Wu Sangui

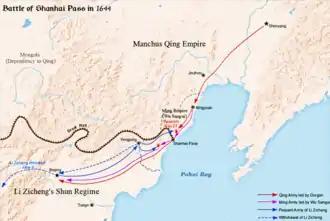
Battle of Shanhai Pass in which Wu Sangui surrendered to Qing dynasty

Wu, however, was enraged by Li's capture of his family and the looting of Beijing. He killed Li's envoy, wrote back to his father, scolding him for his disloyalty, and sent several generals to pretend to pledge allegiance to Li. Aware that his force alone was insufficient to fight Li's main army, Wu wrote to the Manchu prince-regent Dorgon for military support, under the condition of restricting the dominance of the Manchus to northern China and the Ming to south. Dorgon replied that the Manchus would help Wu, but Wu would have to submit to the Qing. Wu did not accept at first.